Voyageurs

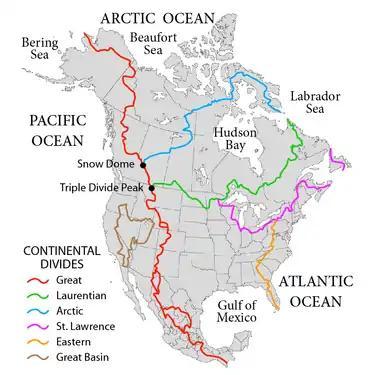
Major river basins in North America

Both shores of Lake Superior had been explored by the 1660s. By the late 17th century Europeans had wintered on Rainy Lake west of Lake Superior, and by the 1730s regular routes led west from Lake Superior. Montreal was a main origination point for voyageur routes into the interior. From Montreal the route divided in two routes. The main trade route from Montreal went up the Ottawa River, then through rivers and smaller lakes to Lake Huron. The other followed the Saint Lawrence River and Lake Erie to Lake Huron. Grand Portage on the northwest shore of Lake Superior was the jumping-off point into the interior of the continent. It was reached with a very long portage, (nine miles) hence its name. By 1803, the NWC had moved its rendezvous point from Grand Portage slightly farther east to Fort William. In the late 18th century, Fort William supplanted Grand Portage. The trunk from Grand Portage followed what is now the U.S./Canada border, and in fact the border was largely defined by that route. The route from Fort William was slightly farther north. The two routes led to and joined at Lac La Croix. Each was a rendezvous point of sorts for the routes that reached into the interior.